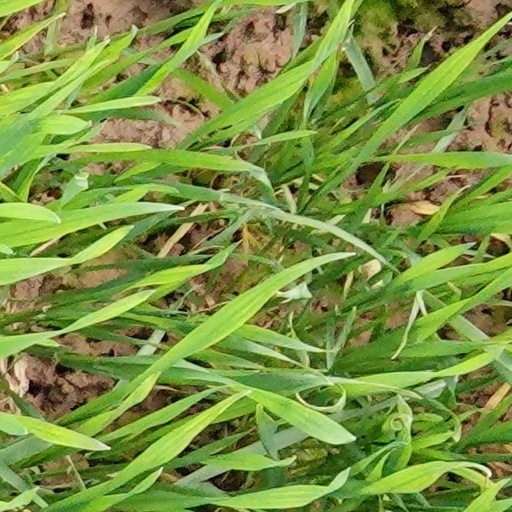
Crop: wheat